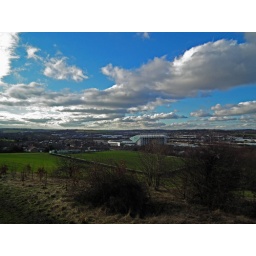
clouds over elland road